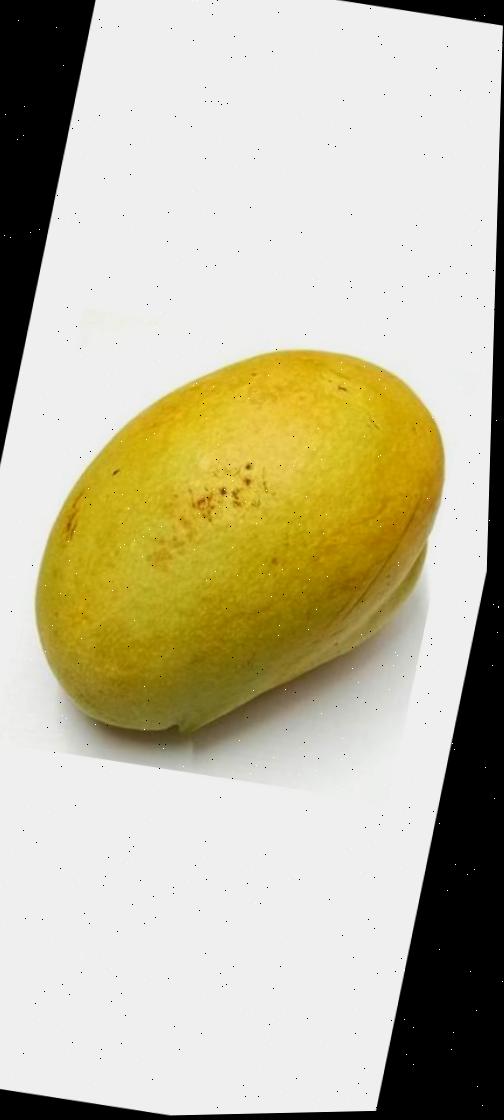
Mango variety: Bari-11